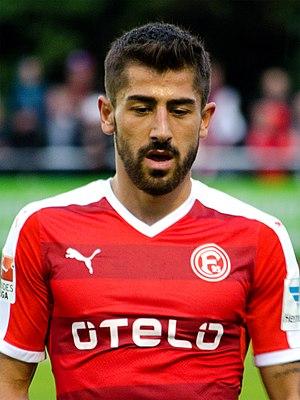
Kerem Demirbay, né le 3 juillet 1993, est un footballeur international allemand évoluant au poste de milieu de terrain au sein du club allemand au Bayer Leverkusen.